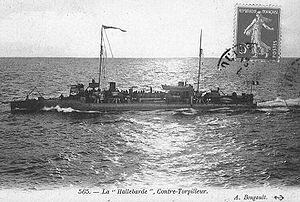
Cette liste présente les différentes classes de contre-torpilleurs ayant été en service dans la Marine française.